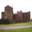
Label: castle